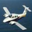
Label: airplane